Maanagaram

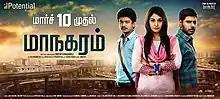
Theatrical release poster

Maanagaram is a 2017 Indian Tamil-language action thriller film written and directed by Lokesh Kanagaraj, and produced by S. R. Prabhu. The film stars Sri Natarajan, Sundeep Kishan, and Regina Cassandra, and its soundtrack was composed by Javed Riaz. It is the feature directorial debut of Lokesh Kanagaraj. The film was released on 10 March 2017 to positive reviews from critics. It was remade in Hindi as "Mumbaikar" (2023).